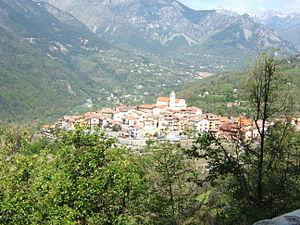
Le village de La Bollène Vésubie vu du versant nord du col de Turini, dans les Alpes-Maritimes..
Le col de Turini est un col de montagne situé dans le sud des Alpes françaises. Il relie Lantosque, dans la vallée de la Vésubie, à Sospel, dans la vallée de la Bévéra. Il permet également de rejoindre la vallée du Paillon et les villes de l'Escarène et de Lucéram. S'élevant à l'altitude de 1 604 mètres, il se situe à proximité du sommet du massif de l'Authion. Le sommet du col se trouve entre les communes de Moulinet et La Bollène-Vésubie.